St. Louis Cardinals

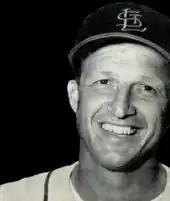
Stan Musial retired owning numerous National League and team batting records.

The Gashouse Gang edition claimed the 1934 World Series and the Cardinals amassed new thresholds of popularity far outside St. Louis via radio, which led to the coining of the term "Cardinal Nation". Dizzy Dean led the Gang, winning the 1934 MVP, and leading the NL multiple times in wins, strikeouts, innings, complete games and shutouts. Johnny Mize and Joe Medwick emerged as two power threats, with Medwick claiming the last Triple Crown for a Cardinal in 1937.